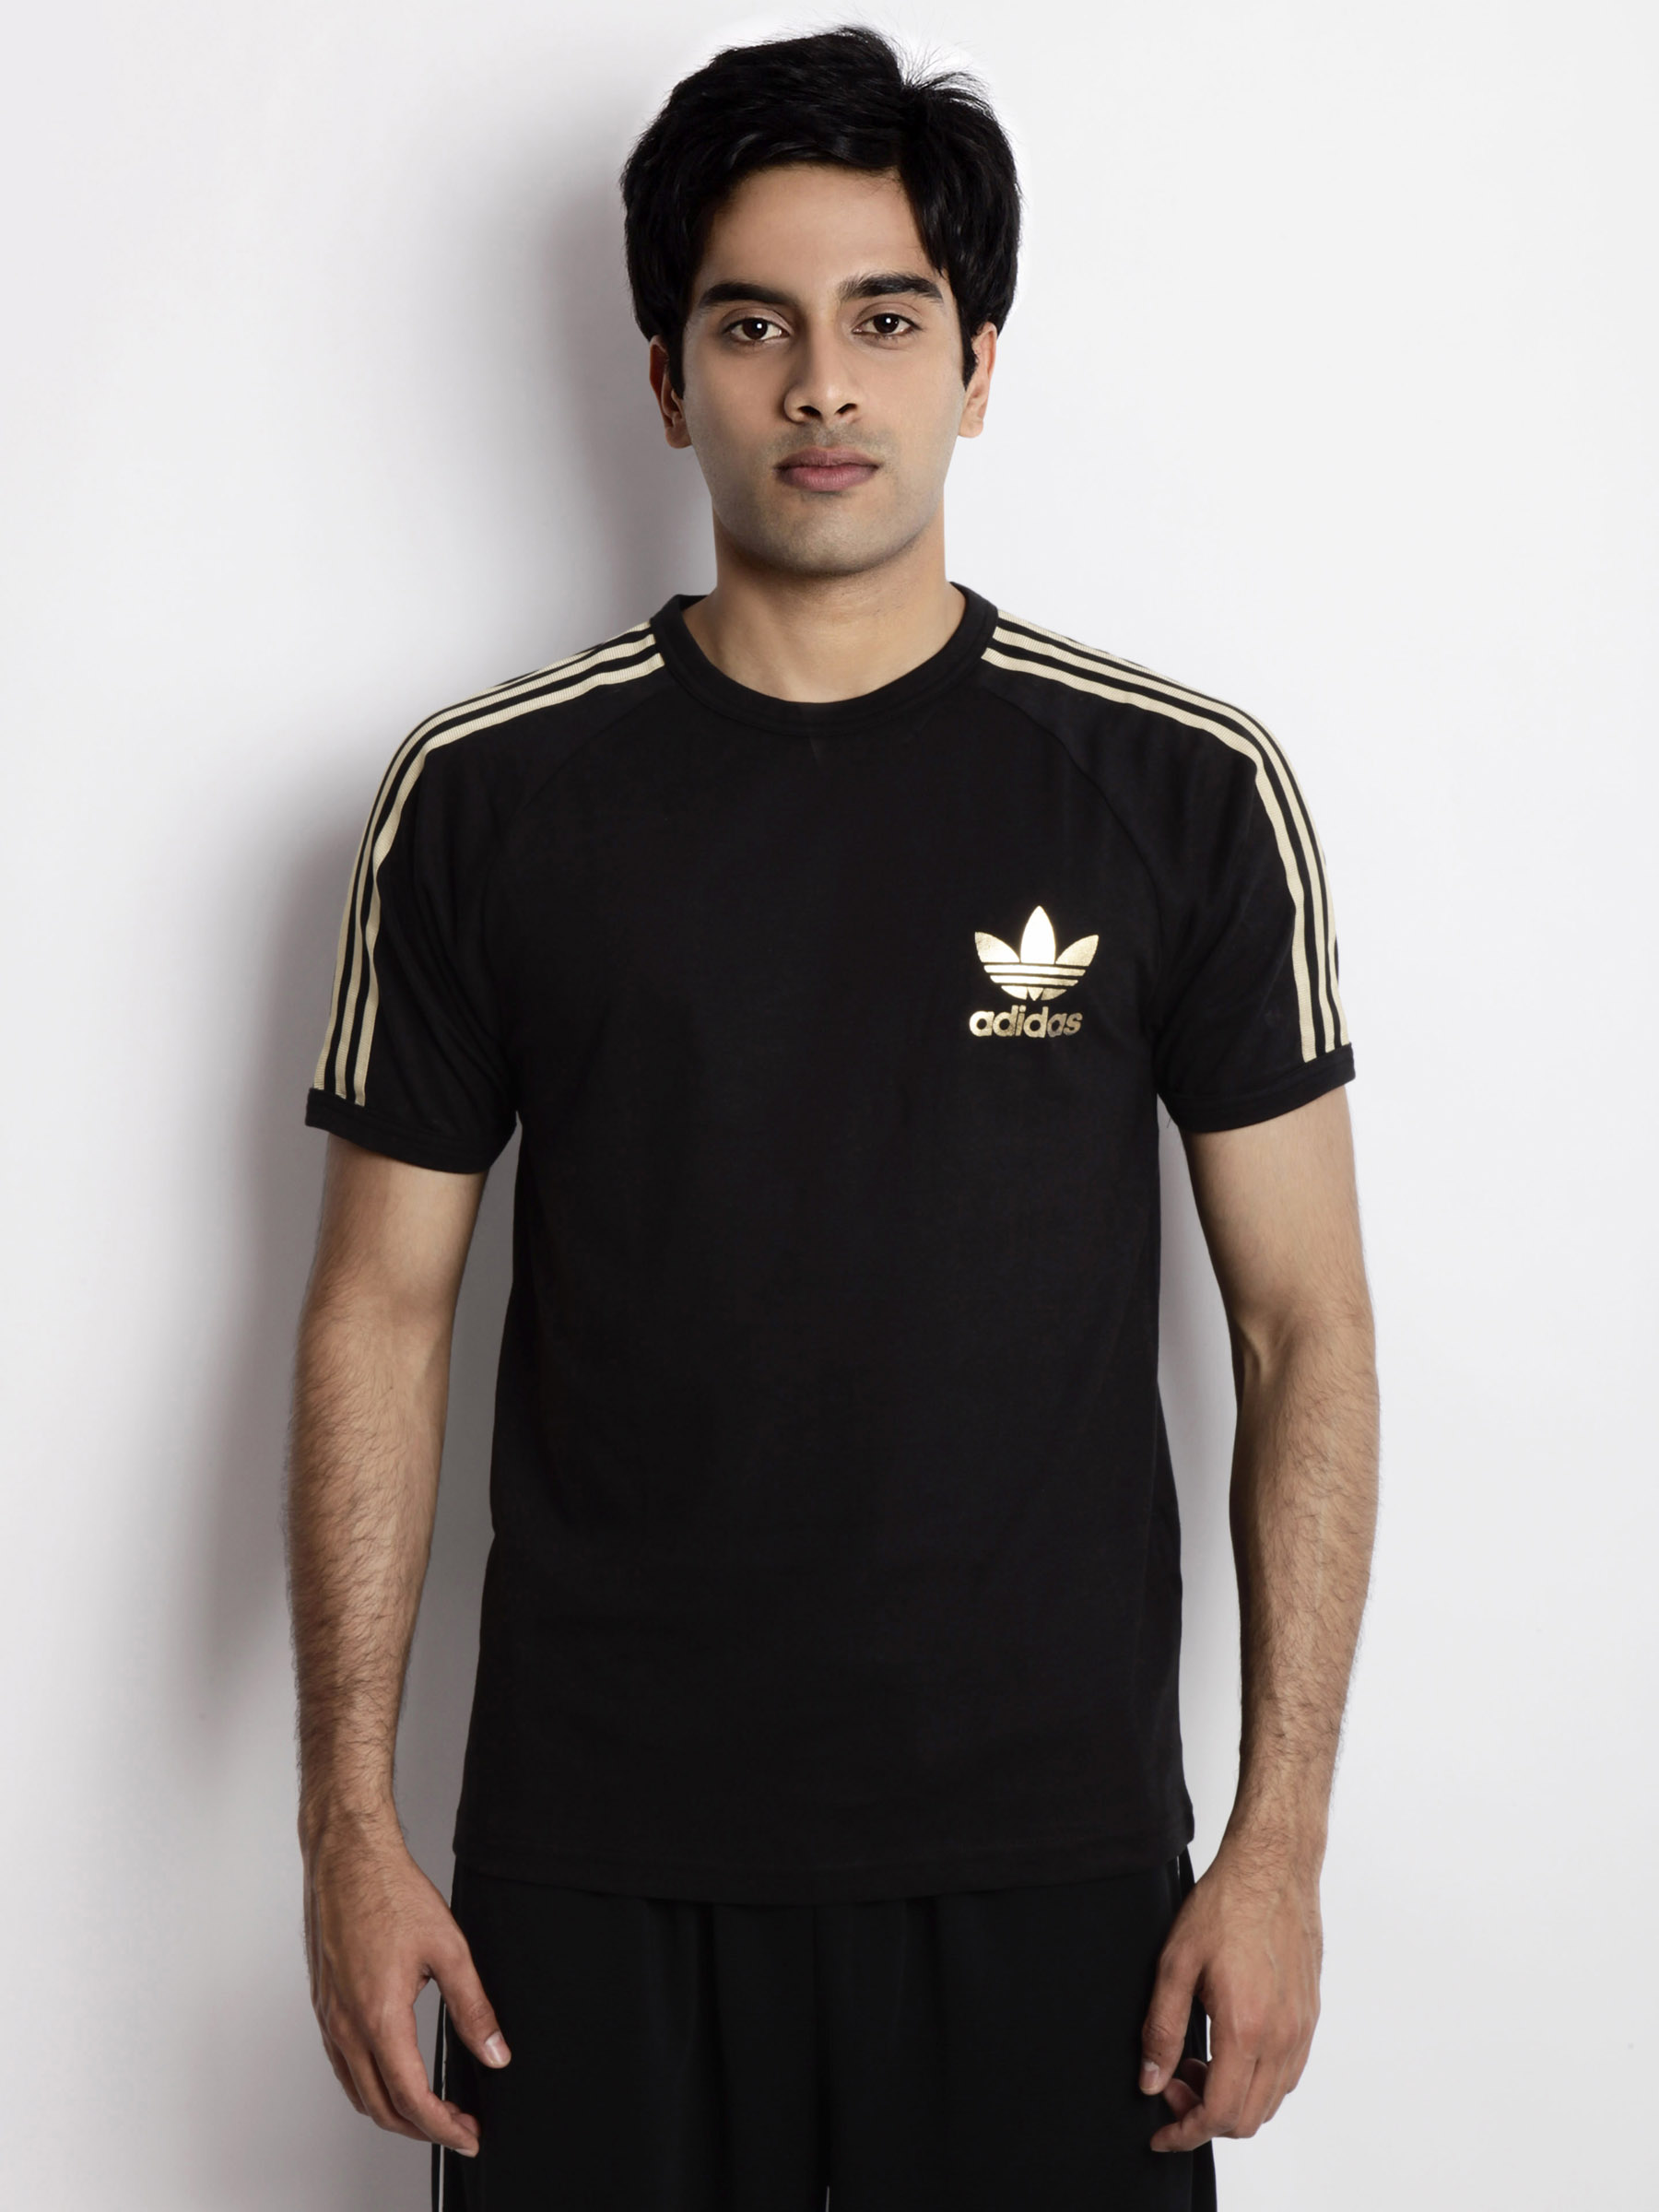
ADIDAS Originals Men Solid Black Tshirt
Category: Apparel / Topwear / Tshirts
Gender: Men
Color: Black
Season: Fall 2011
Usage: Casual